Couronnes station

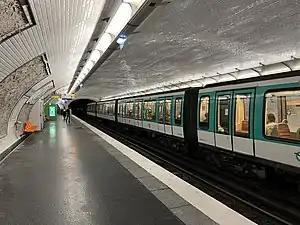

Couronnes is a station on Line 2 of the Paris Métro, on the border of the 11th and 20th arrondissements.